Don Byron

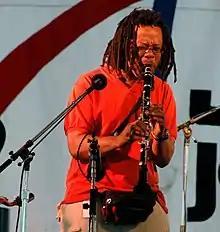
Photo by Ed Newman

Donald Byron (born November 8, 1958) is an American composer and multi-instrumentalist. He primarily plays clarinet but has also played bass clarinet and saxophone in a variety of genres that includes free jazz and klezmer.